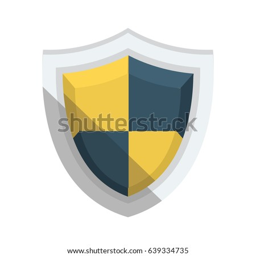
flat illustration of a yellow and black shield